Benapole Express

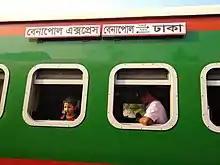

Benapole Express (Train no. 795-796) is an intercity train which runs between Dhaka (capital of Bangladesh) and Benapole. The train connects the capital to an important Land port of Bangladesh.